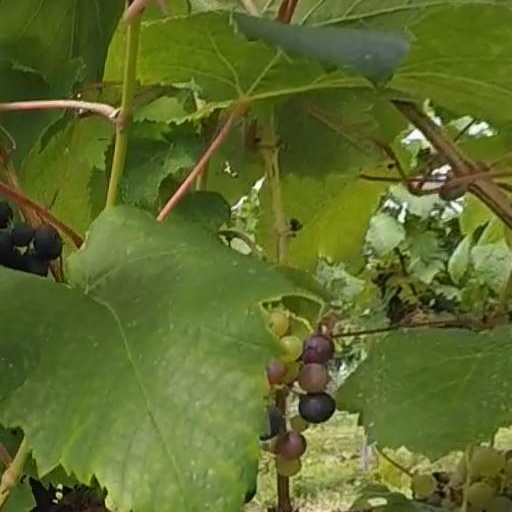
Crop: grape